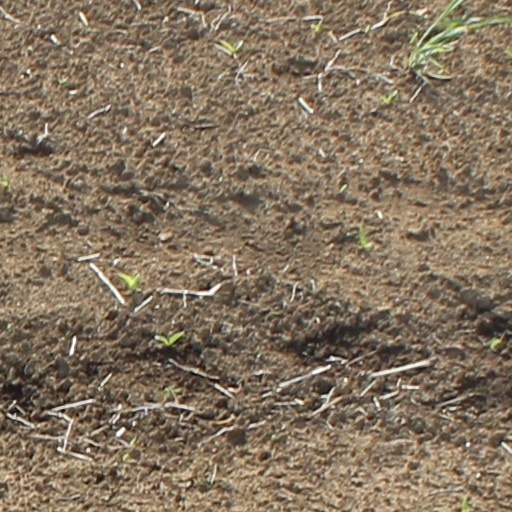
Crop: wheat